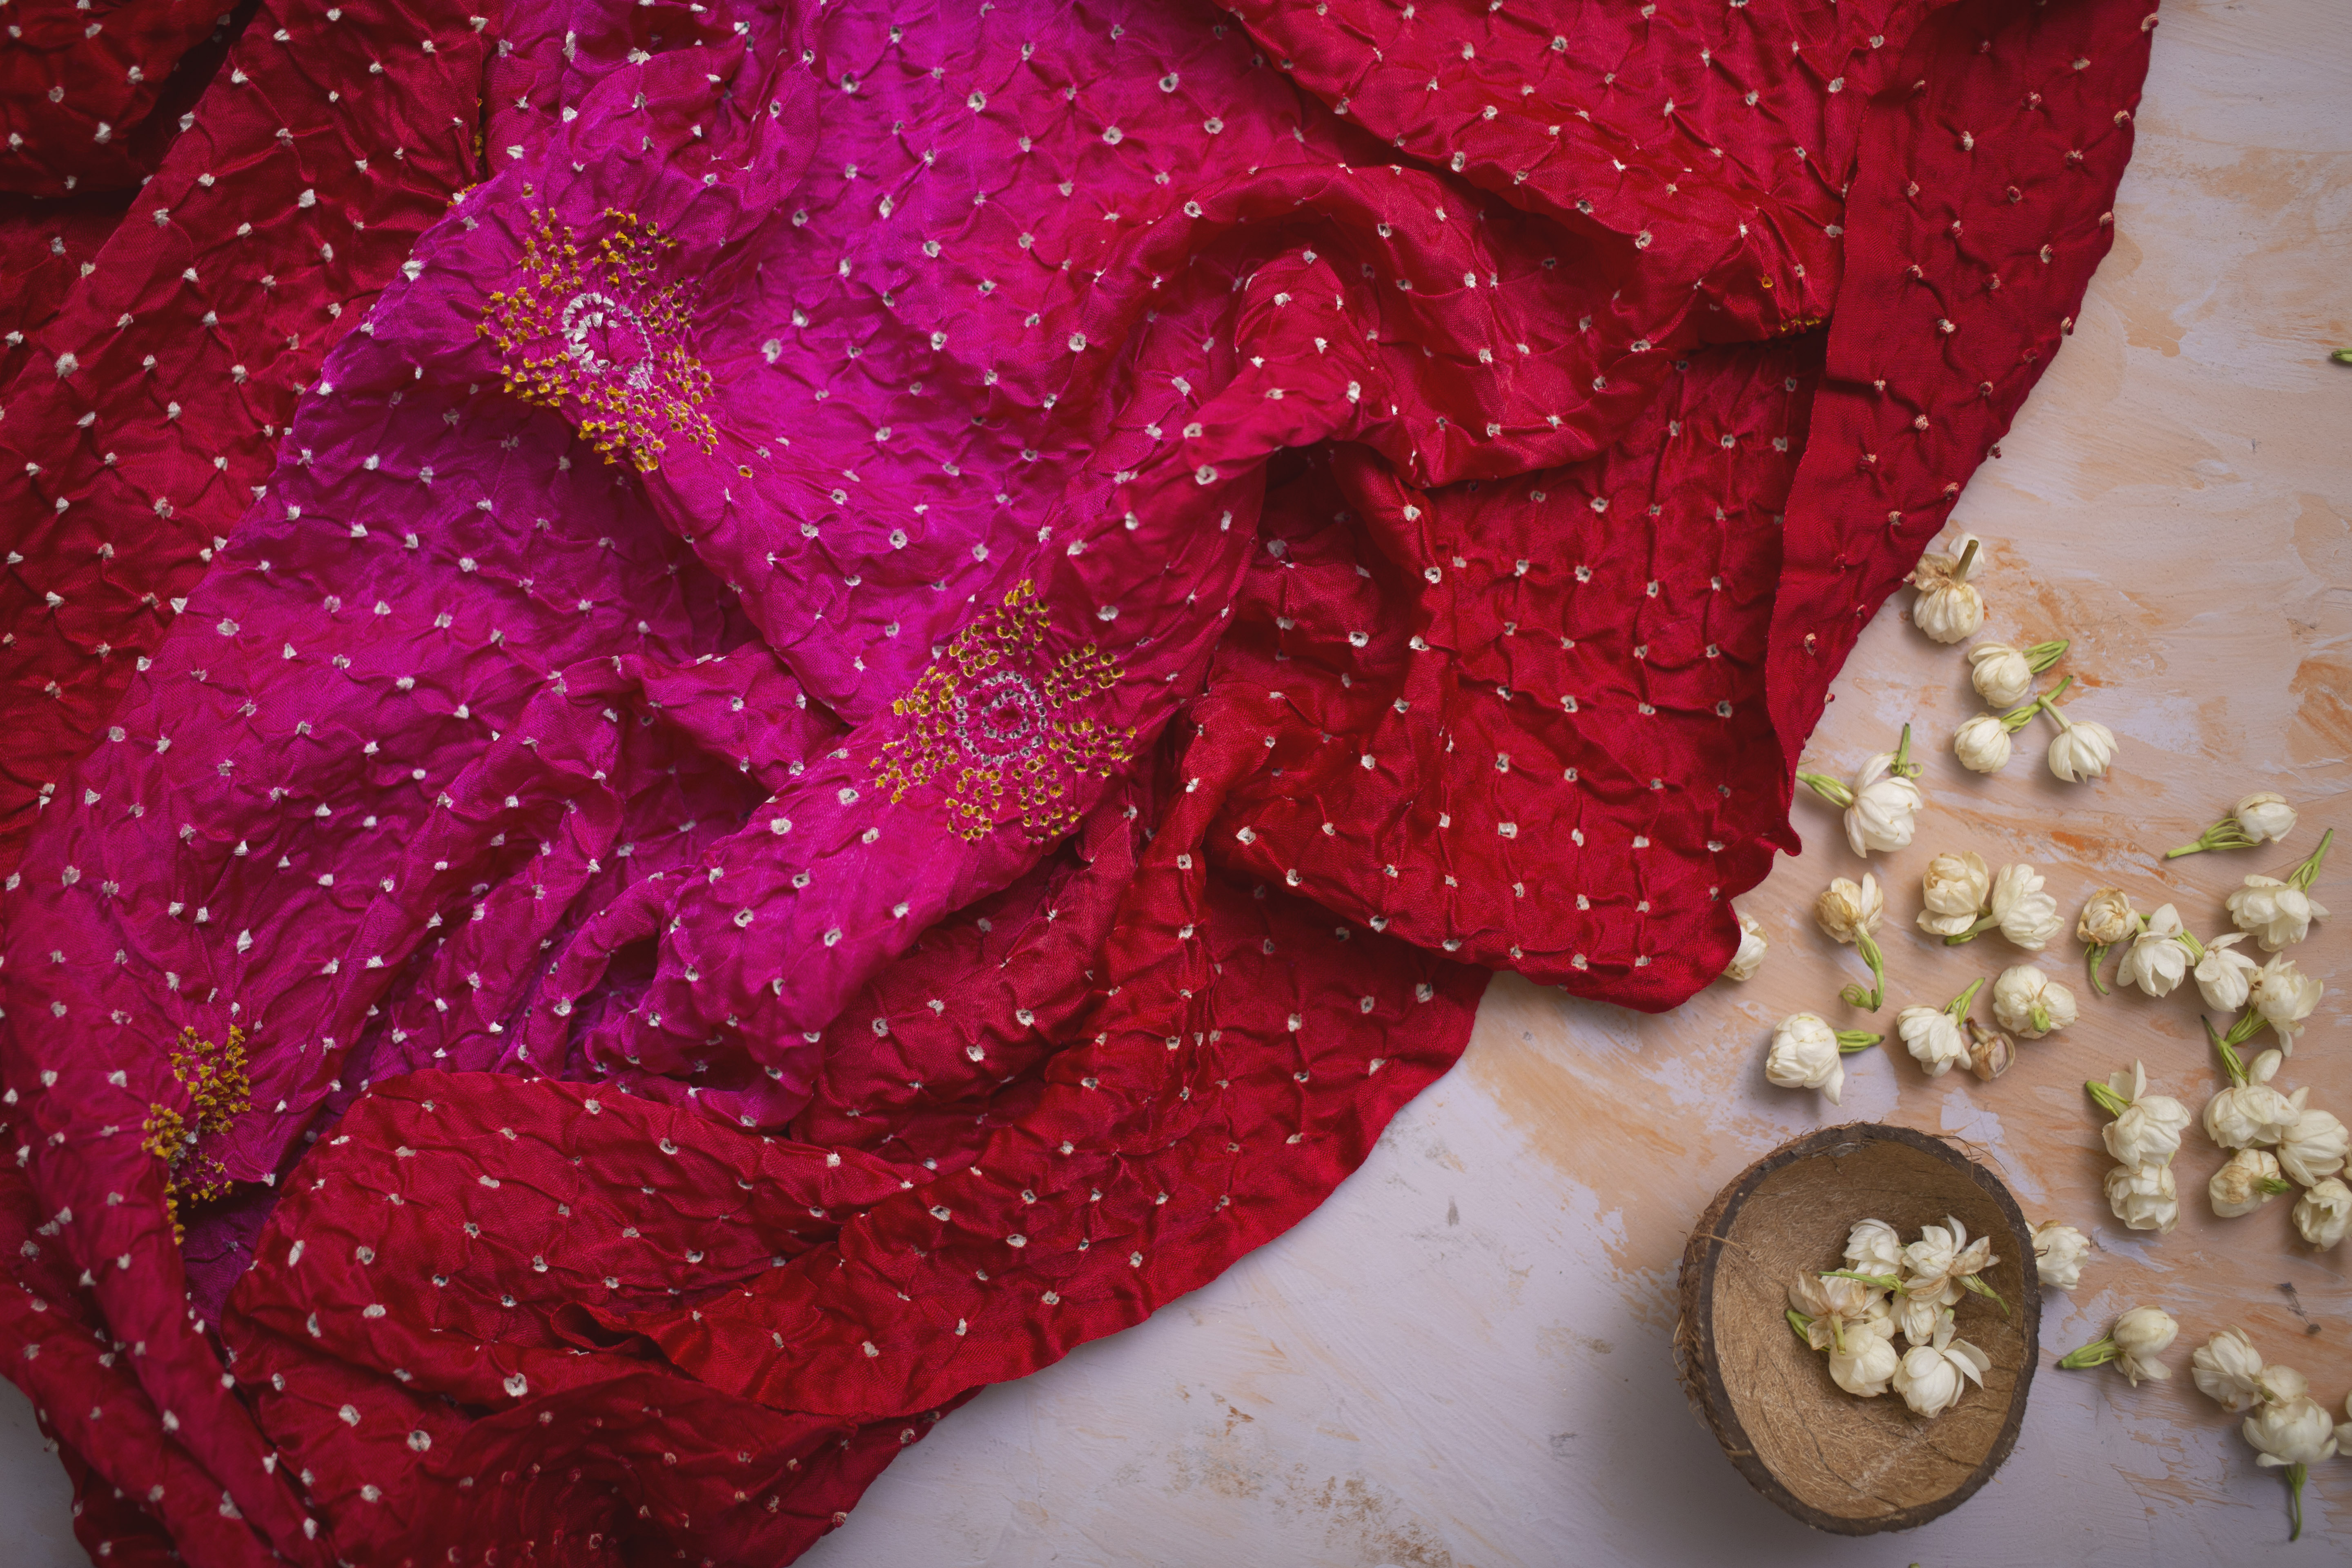
online, women, wear, red, pink, textile, flower, petal, rose, plant, magenta, rose family